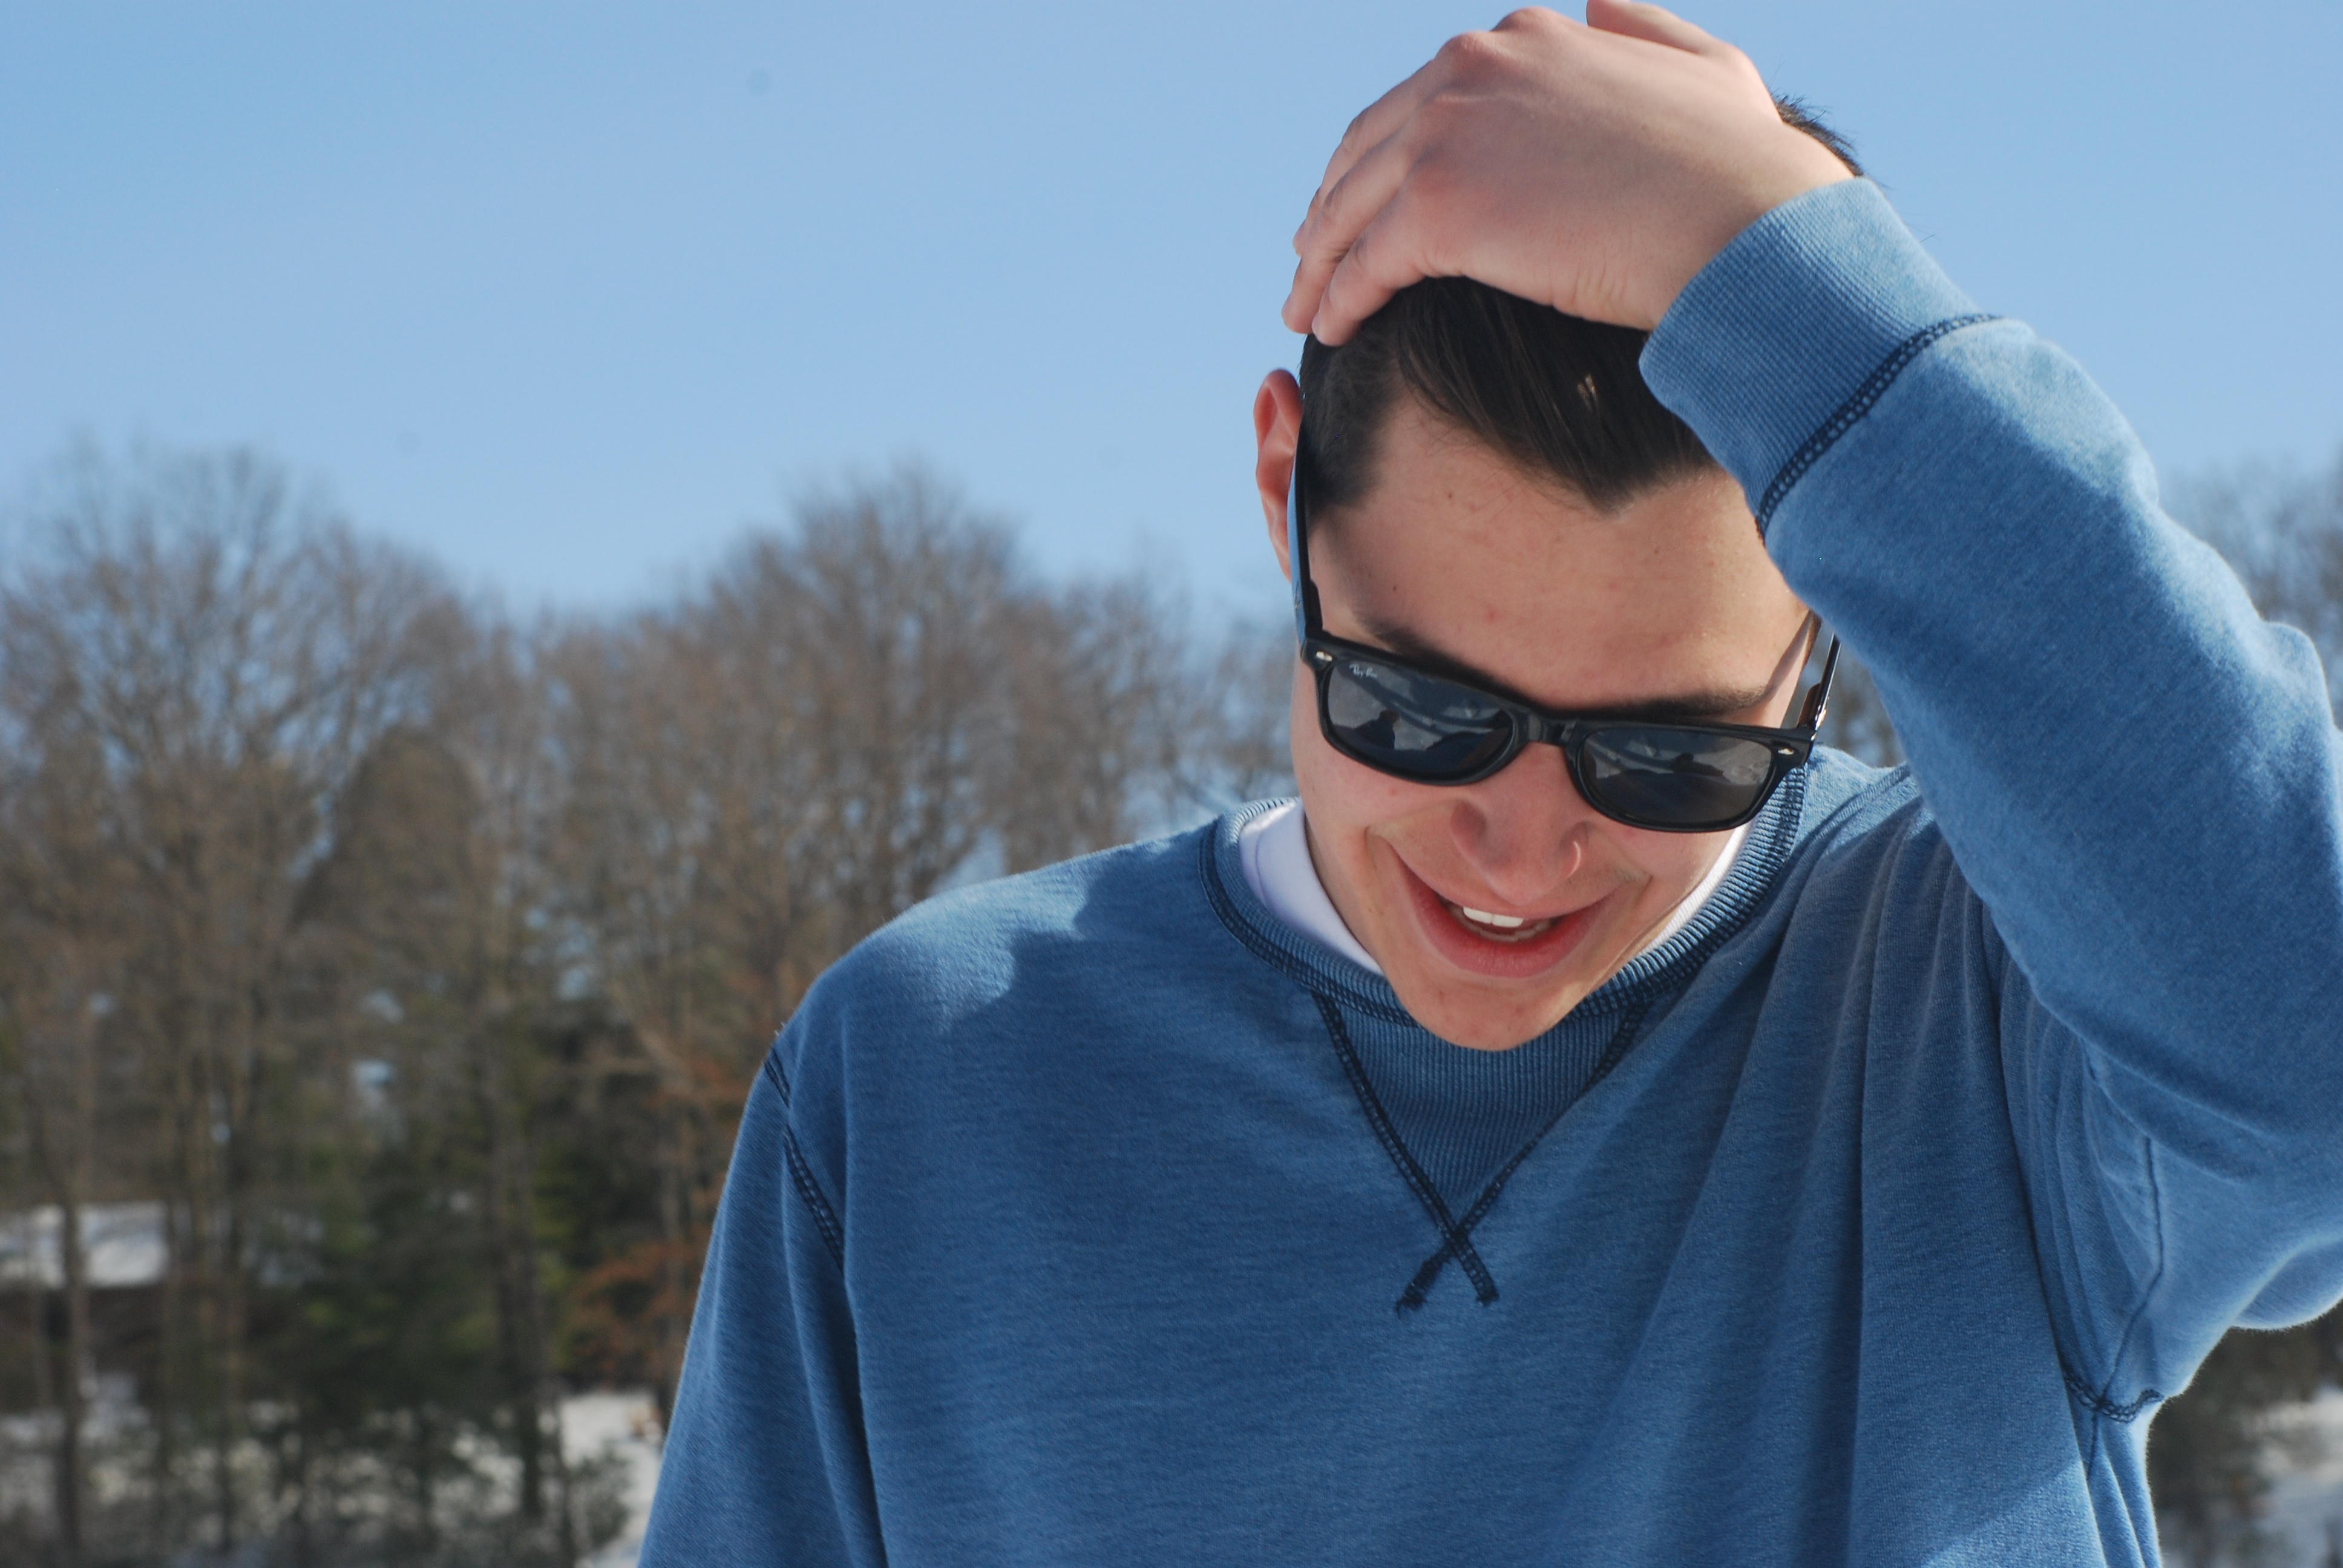
winter, portrait, spring, color, blue, clothing, season, sunglasses, glasses, vision care